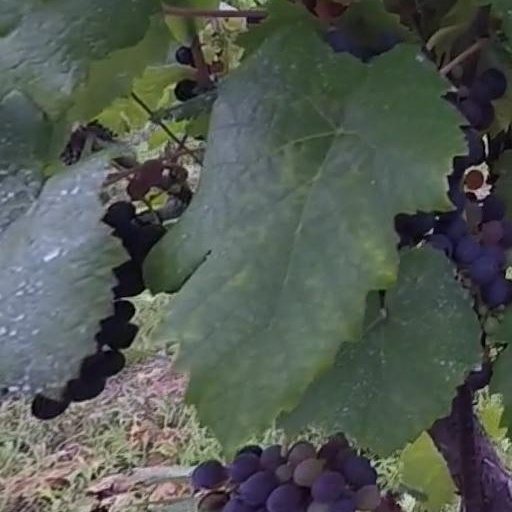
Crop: grape